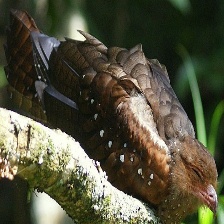
Species: OILBIRD
Scientific name: STEATORNIS CARIPENSIS